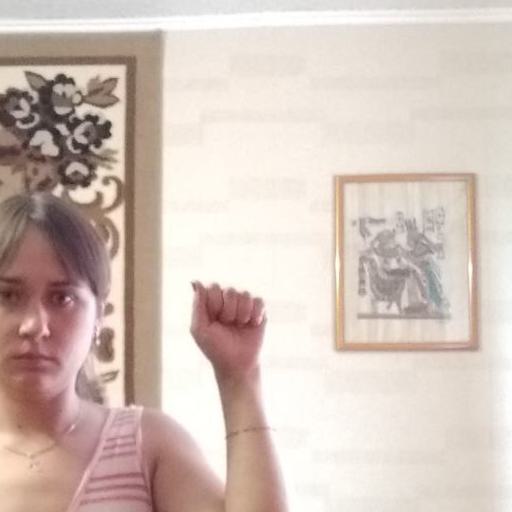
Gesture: fist